Minus 31: The Nagpur Files

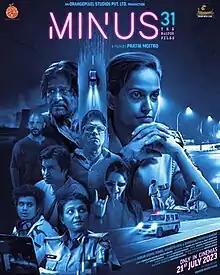
Theatrical release poster

Minus 31: The Nagpur Files is a 2023 Indian Hindi-language Neo-noir crime thriller film written, produced and directed by Pratik Moitro, starring Rucha Inamdar, Shivankit Singh Parihar, and Raghubir Yadav in pivotal roles.